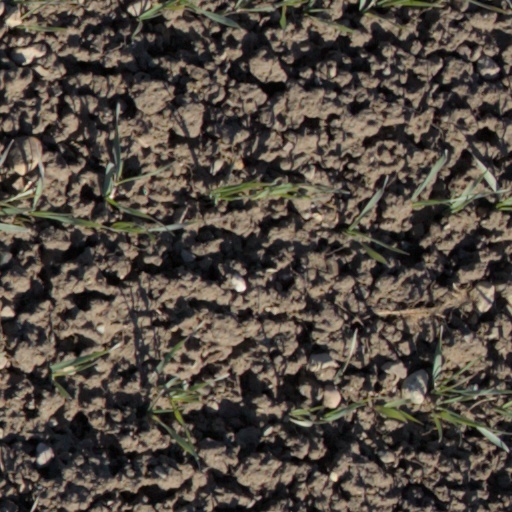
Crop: wheat